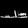
Label: Sandal